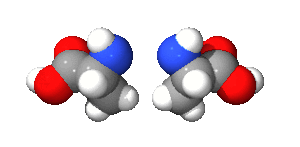
En chimie, une molécule lévogyre a la propriété de faire tourner le plan de polarisation de la lumière polarisée vers la gauche d'un observateur qui reçoit la lumière.
En chimie, une molécule dextrogyre a la propriété de faire dévier le plan de polarisation de la lumière polarisée vers la droite d'un observateur qui reçoit la lumière.
Un acide aminé est un acide carboxylique qui possède également un groupe fonctionnel amine. De tels composés organiques ont donc à la fois un groupe carboxyle –COOH et un groupe amine, par exemple une amine primaire –NH₂ ou une amine secondaire –NH–. Dans le monde vivant, on connaît environ 500 acides aminés, dont environ 149 sont présents dans les protéines. Ces acides aminés peuvent être classés de nombreuses manières différentes : on les classe ainsi souvent en fonction de la position du groupe amine par rapport au groupe carboxyle en distinguant par exemple les acides α-aminés, β-aminés, γ-aminés ou δ-aminés ; on peut également les classer en fonction de leur polarité, de leur point isoélectrique ou de leur nature aliphatique, aromatique, cyclique ou à chaîne ouverte, voire de la présence de groupes fonctionnels autres que le carboxyle et l'amine qui définissent cette classe de composés.